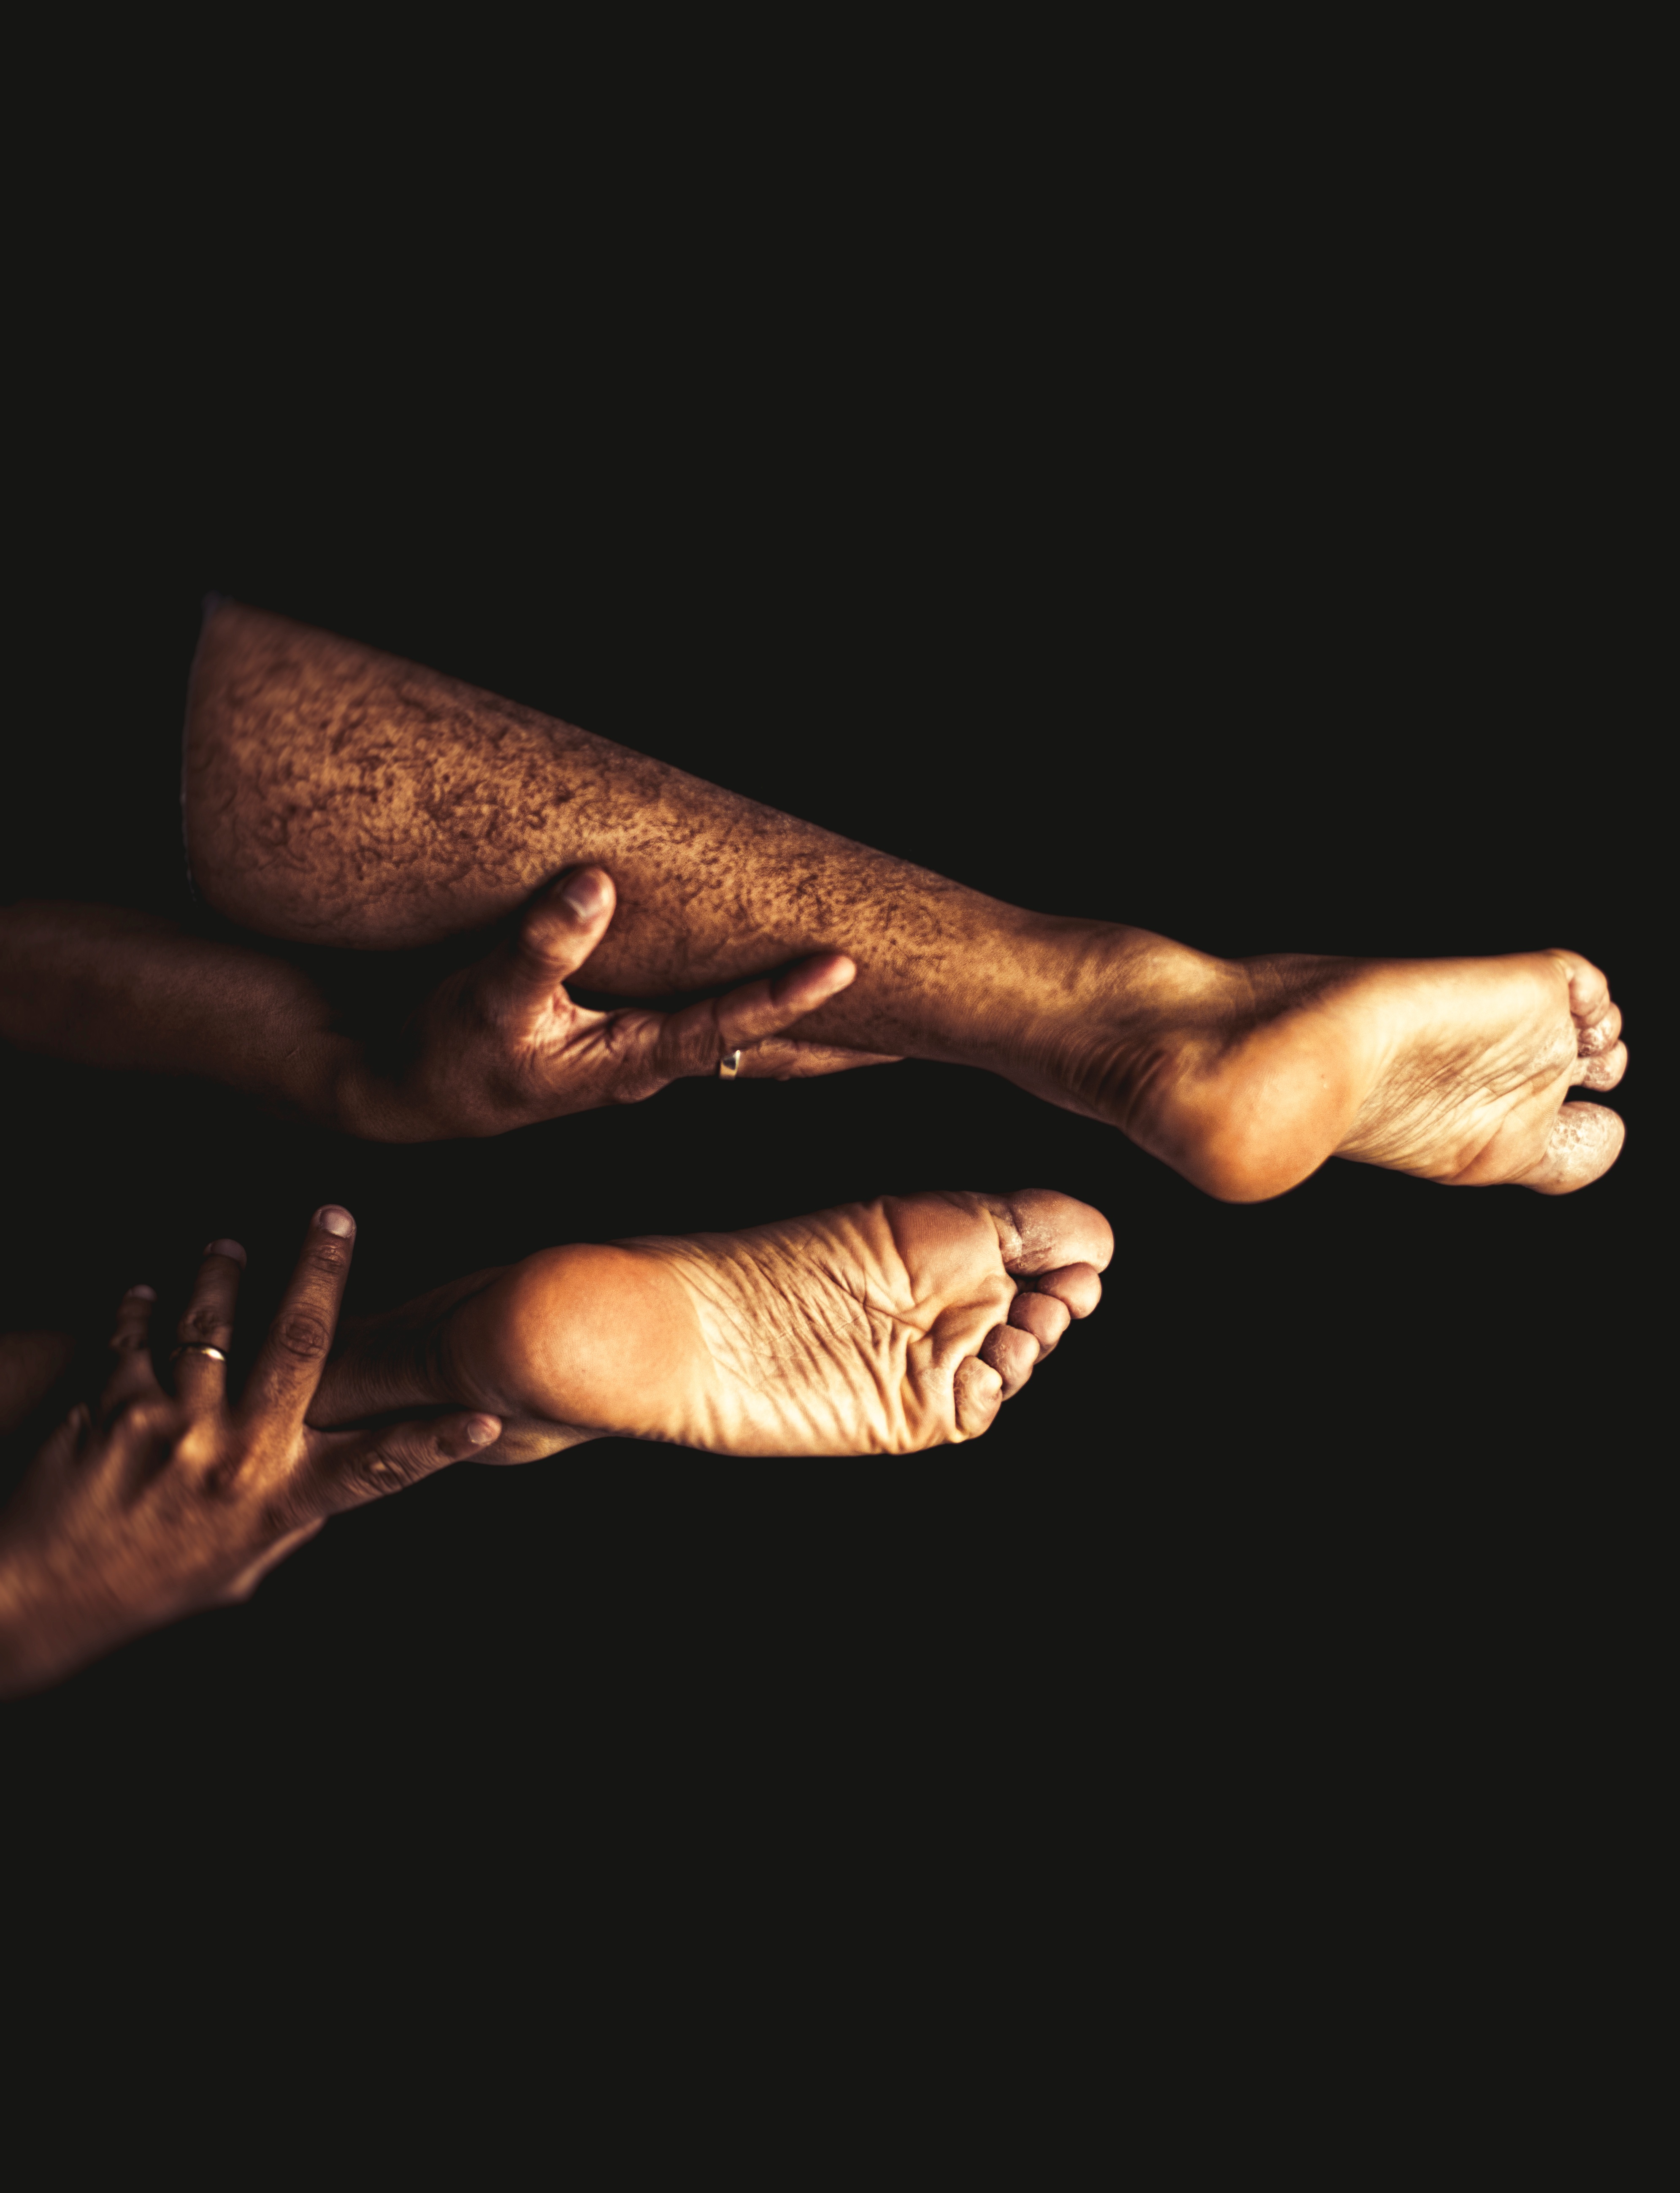
hand, feet, leg, finger, black, arm, wrinkle, skin, sense